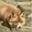
Label: fox